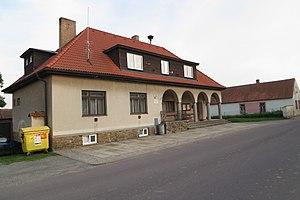
Kdousov est une commune du district de Třebíč, dans la région de Vysočina, en République tchèque. Sa population s'élevait à 117 habitants en 2019.